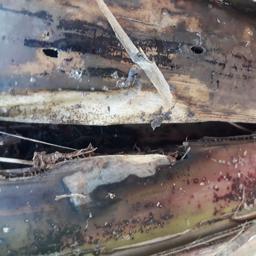
Label: PSEUDOSTEM WEEVIL